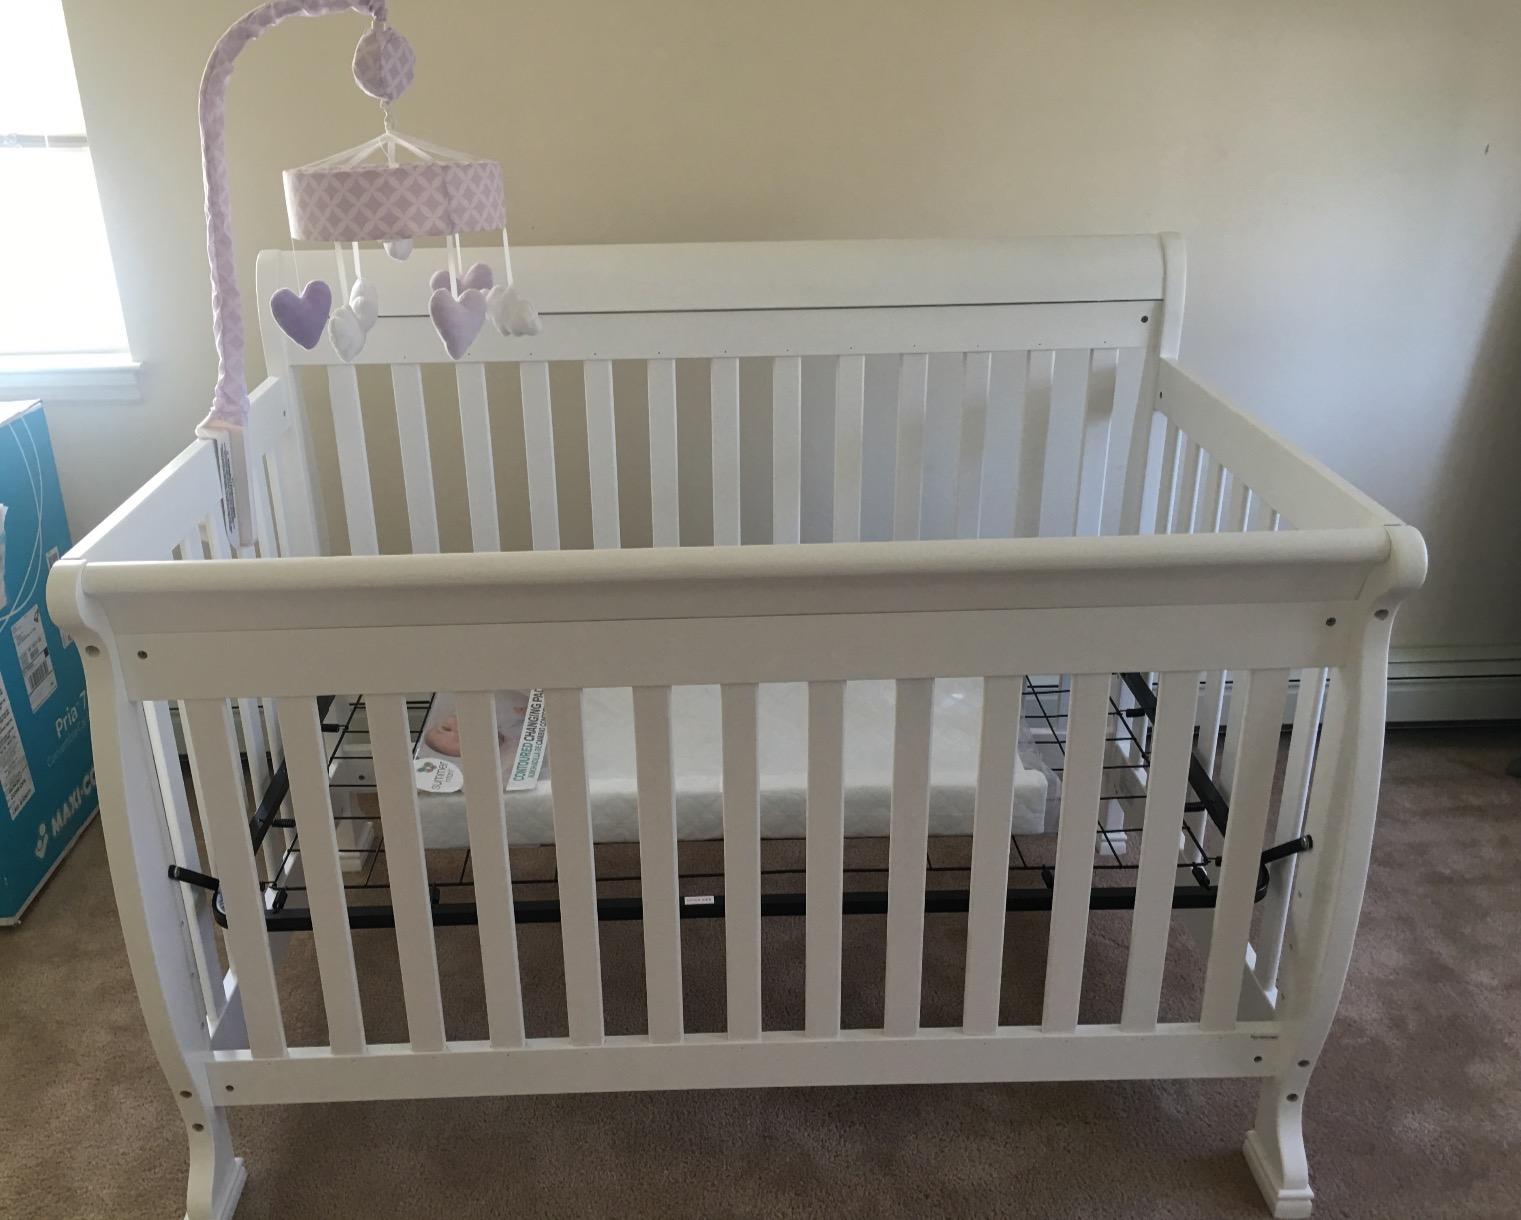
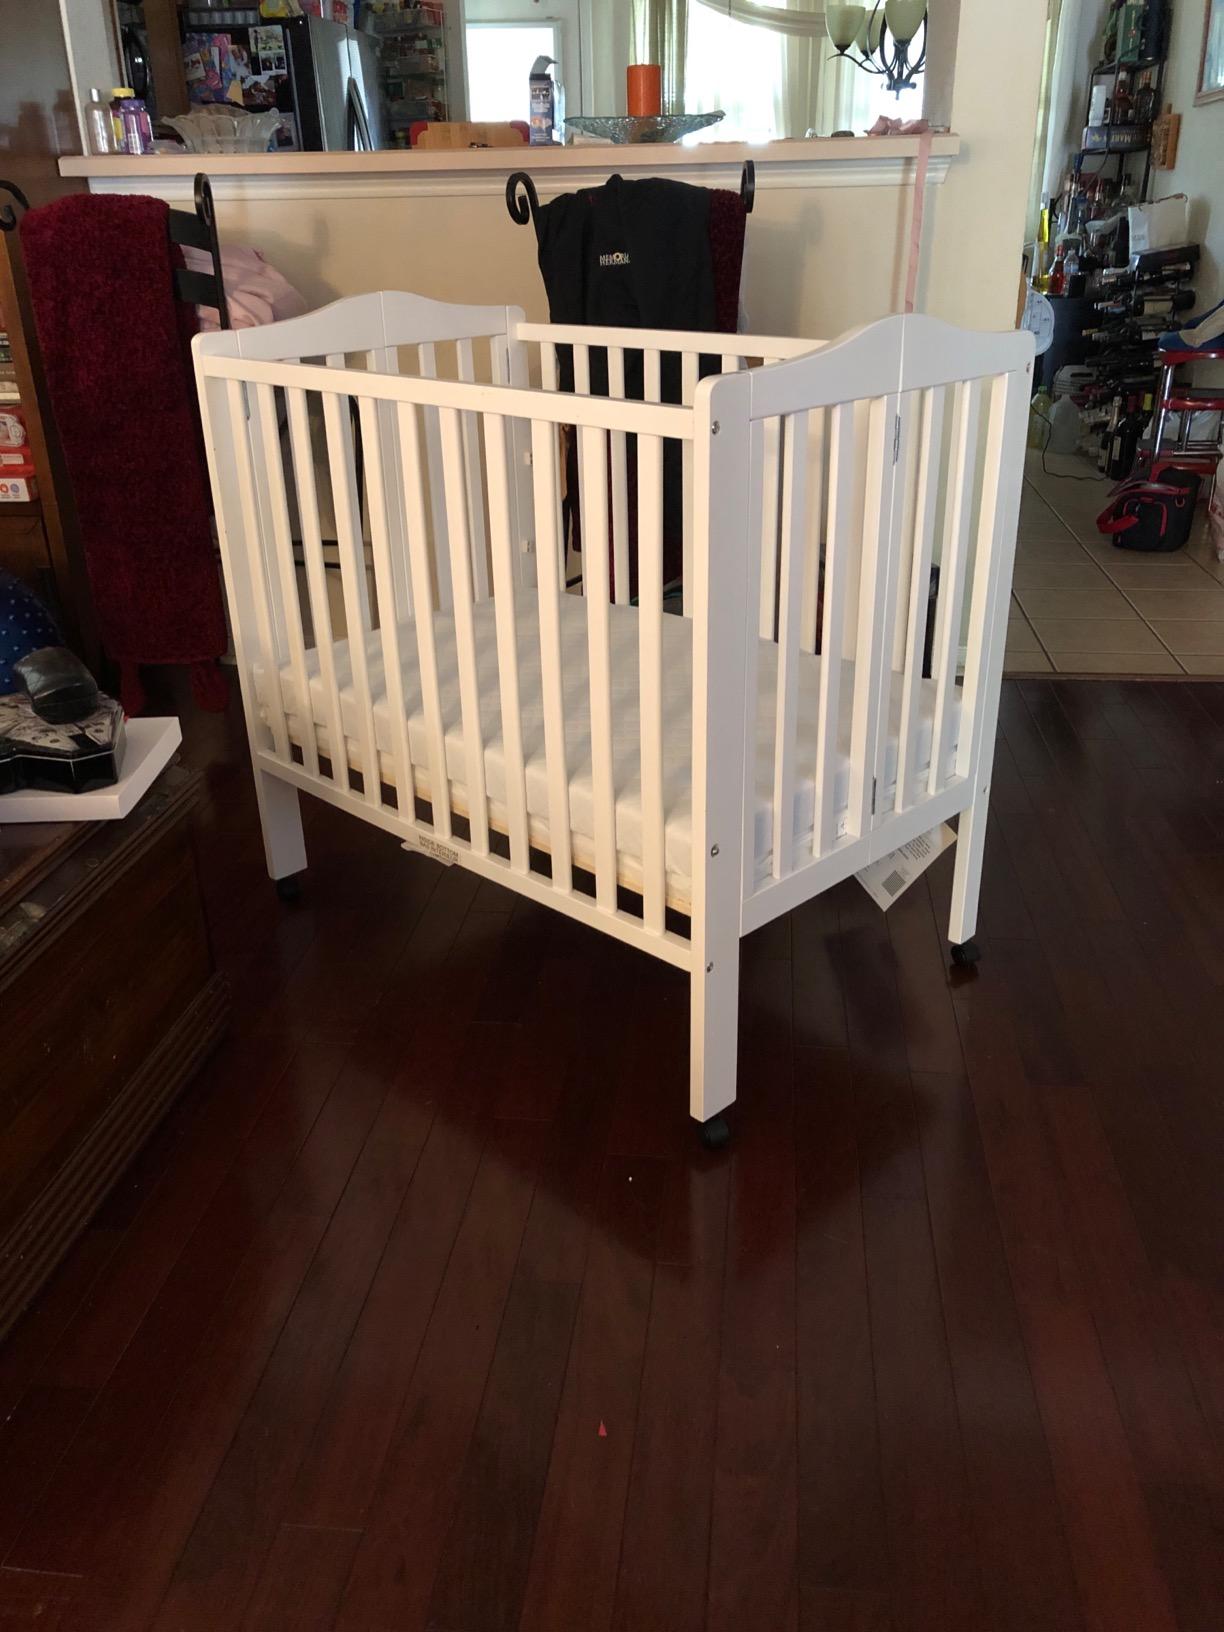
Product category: products_crib
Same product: no